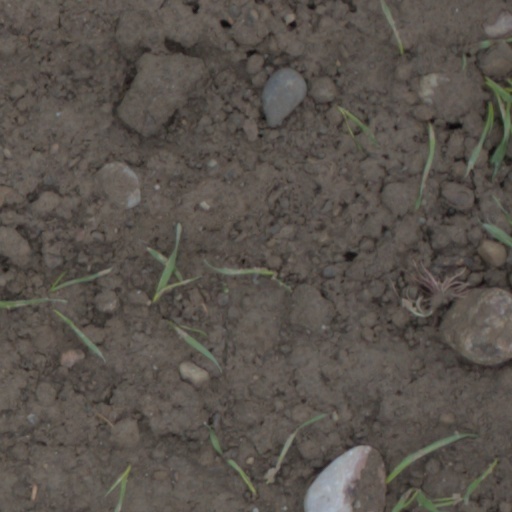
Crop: wheat